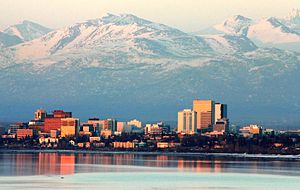
Anchorage
Anchorage er en amerikansk by i staten Alaska. Med sine ca. 270.000 indbyggere, 339.000 med forstæderne, er byen Alaskas største. Næsten halvdelen af statens indbyggere bor i Anchorage, som har et areal på 5.079,2 km².